L. Behrens & Söhne

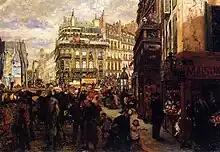
Adolf Friedrich Erdmann von Menzel – Pariser Wochentag

George Eduard Behrens collected art prior to the Nazi era. At least 57 artworks formerly in his collection are listed on the Lost Art Foundation Database. In 2008, the Dutch government restituted a work by Camille Corot to the heirs of George Behrens, which was thought to have been sold to a Dutch museum in 1940. In 2013, the Bayerische Staatsgemäldesammlungen restituted a work by de la Peña that had been sold after March 1935.